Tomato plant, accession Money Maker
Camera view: horizontal (90 deg, fisheye); turntable rotation: 300 degrees
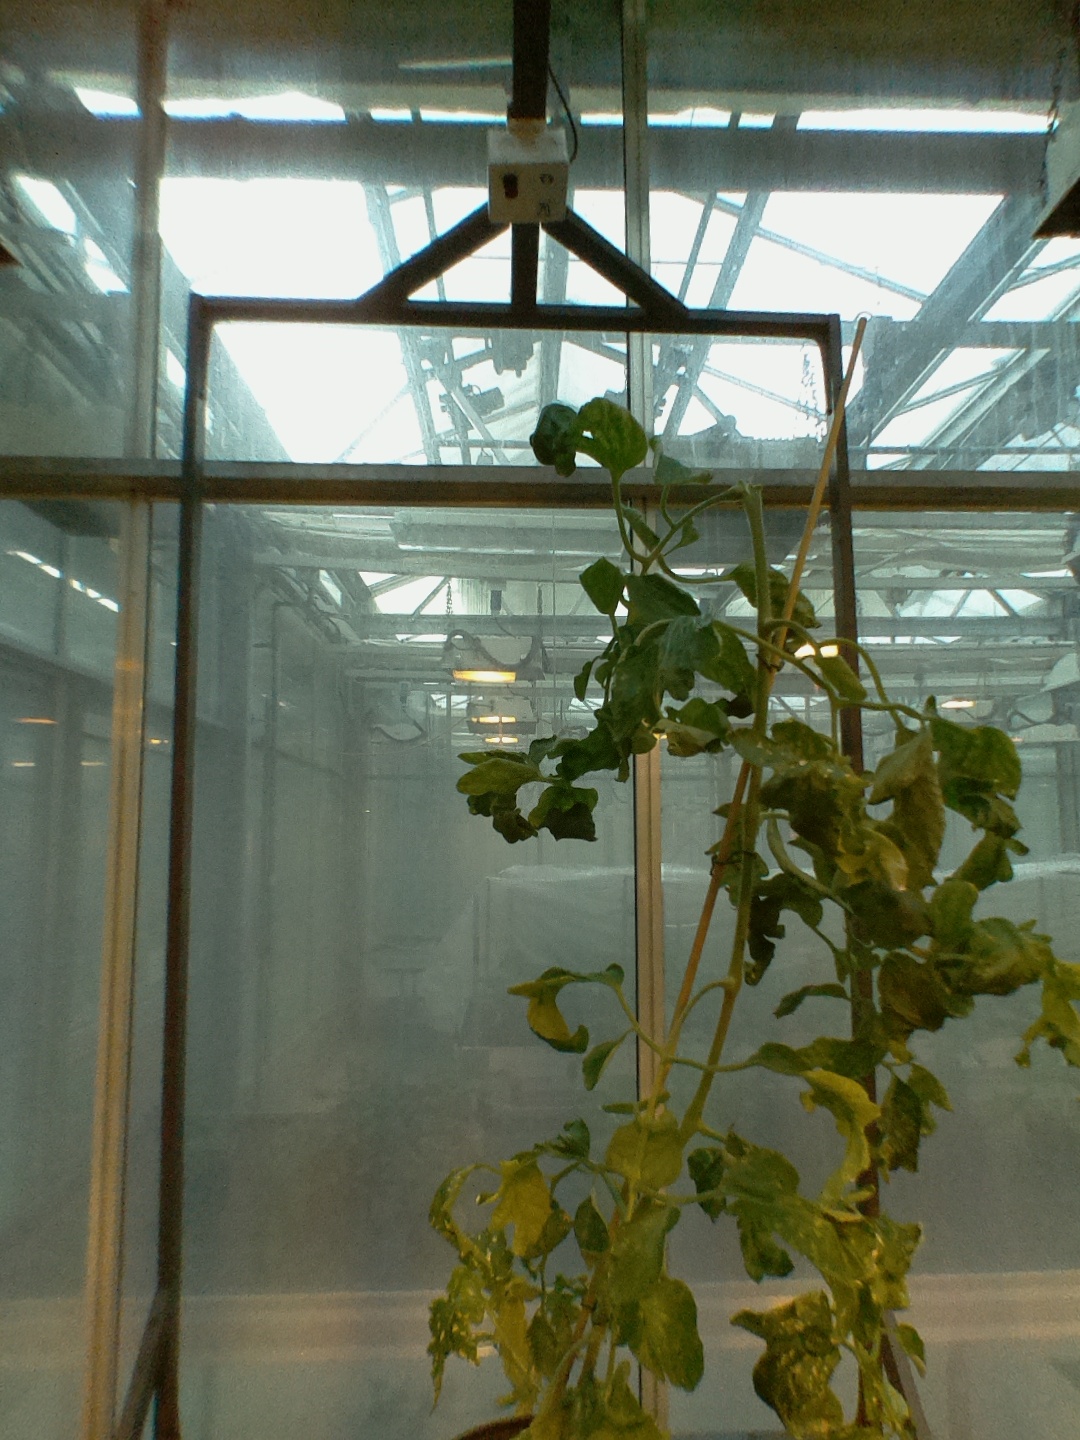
BBCH growth stage 52: 2 inflorescences visible